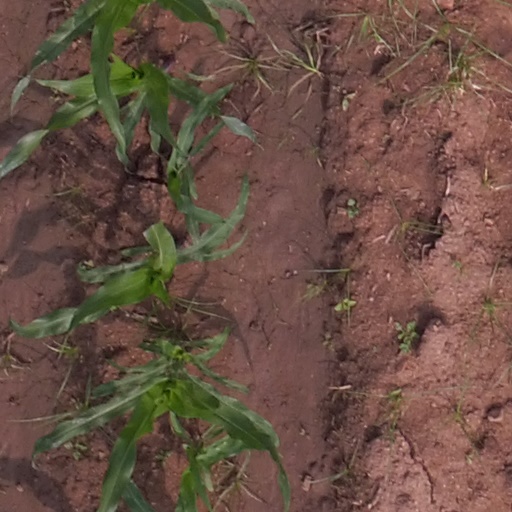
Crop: maize; corn